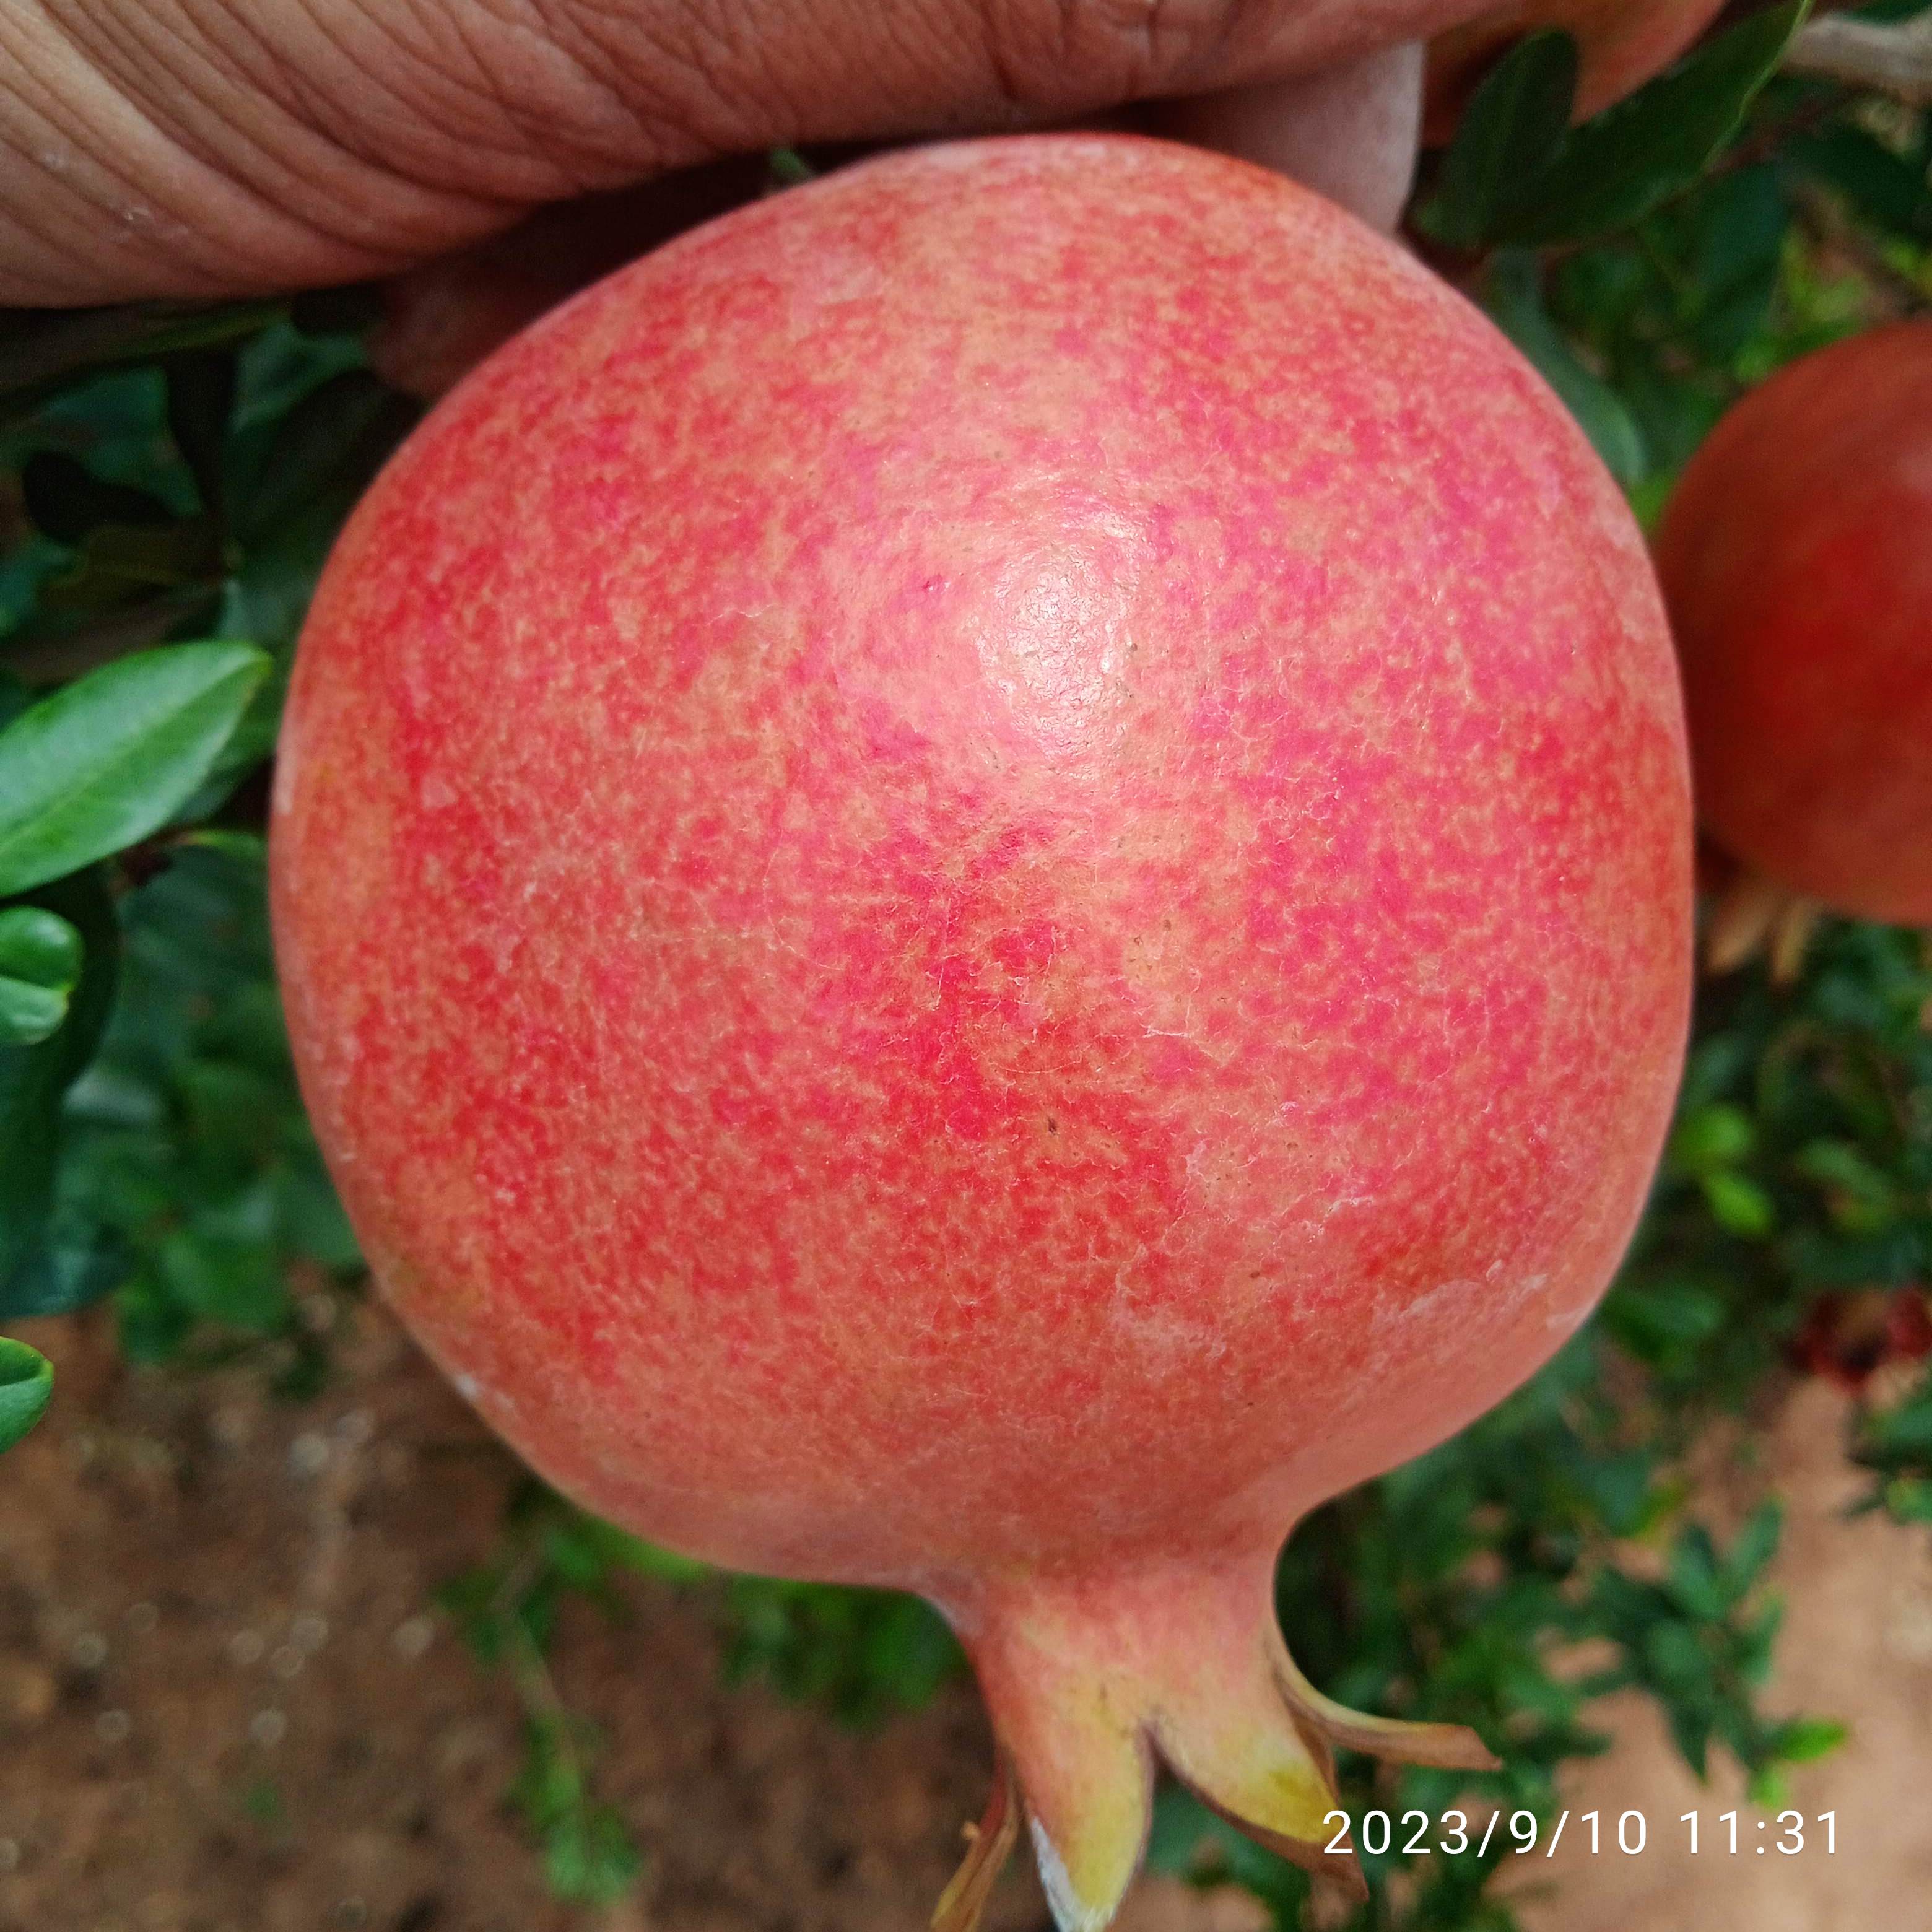
Label: Healthy